Keegan Baker

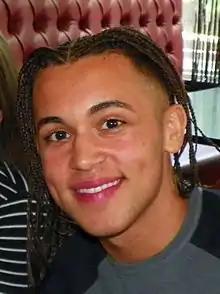
Keegan and his friend Shakil Kazemi (Shaheen Jafargholi, "pictured"), became involved in a storyline about knife crime amongst teenagers, resulting in Shakil's death.

In March 2018, it was announced that Keegan and Shakil would be placed at the centre of a storyline tackling gang violence and knife crime in teenagers. Set to air later in Spring 2018, details surrounding the story involved both Keegan and Shakil being stabbed by a youth gang and left for dead. The upcoming storyline was teased to be "hard-hitting" and show Keegan and Shakil be attacked, as a way of depicting how wide the ramifications of knife crime were. It was not initially confirmed whether Keegan or Shakil would be killed off as part of the storyline but the outcome of the attack would "rock the families and the whole Square to the core". The show worked with former "EastEnders" actress Brooke Kinsella, who played Kelly Taylor, founder of the Ben Kinsella Trust, a charity focused on preventing knife crime, after her brother, Ben Kinsella was stabbed to death in June 2008. Kinsella praised the show for tackling the issue, stating: "I commend the "EastEnders" team for choosing this storyline to portray the realities of knife crime. With knife crime on the increase it is vitally important that we help people understand its lasting impact". Executive consultant John Yorke added that since knife crime remained a common and serious crime, it was "more important than ever" to showcase its nature and impact on families and communities. Yorke considered the issue to be "one of the most important the show has ever embarked on", teasing that the upcoming episodes would prove "powerful, heart-breaking and dramatic".